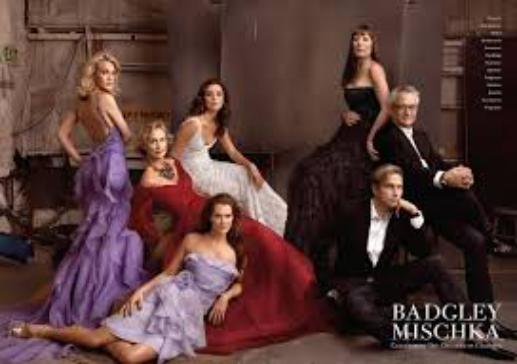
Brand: Badgley Mischka
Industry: Clothes